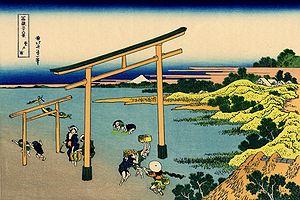
Les Trente-six vues du mont Fuji sont une série de quarante-six estampes réalisées par Katsushika Hokusai et dont les dates d'édition s'étendent entre 1831-1833. Elles représentent le mont Fuji depuis différents lieux, suivant les saisons. Cette série est aujourd'hui très célèbre car elle marque l'intégration dans les thèmes de la tradition japonaise des modes de représentation occidentaux, et en particulier de la perspective utilisée dans la peinture occidentale.